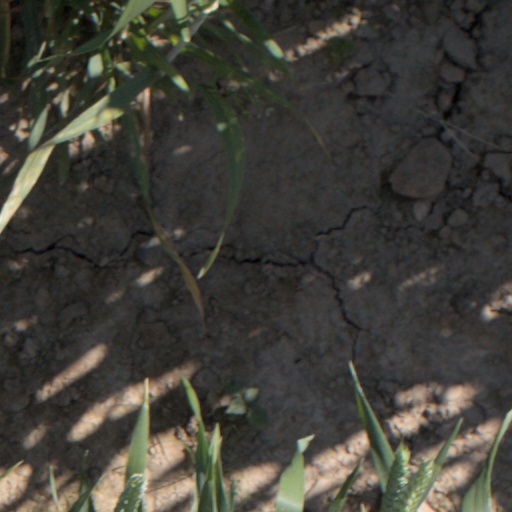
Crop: wheat